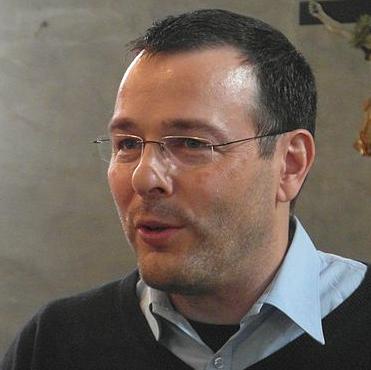
Age: 45